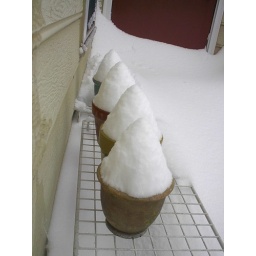
Somehow, pouring fruit flavored colored water over these just doesn't cut it...